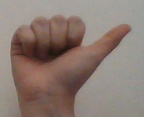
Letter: dhad